Vaigai River

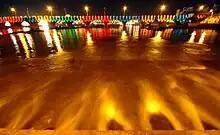
Vaigai River Illumination

The Vaigai Dam is built across the river in Periyakulam taluk, in the Theni district of Tamil Nadu. It provides water for irrigation for the Theni District, Dindigul District, Madurai district, Sivagangai District, Ramanathapuram District and indirectly serves Virudhunagar District through Irrigation canals from Sivagangai District. It also provides drinking water to Madurai and Andipatti. Near the dam, the Government of Tamil Nadu has constructed an Agricultural Research Station for researching the growing of a variety of crops, including rice, sorghum, blackgram, cowpea and cotton.